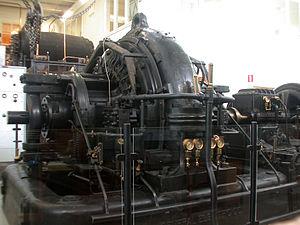
L'histoire des techniques d'émission radio commence avec les premières expériences de Hertz, se poursuit avec les découvertes d'Édouard Branly, les travaux et essais de Guglielmo Marconi, de Camille Tissot, du général Gustave Ferrié et de quelques autres inventeurs. L'évolution des techniques d'émission, le perfectionnement des antennes et des systèmes de réception, l'utilisation de l'ensemble du spectre radioélectrique, permirent le développement de la radio sous toutes ses formes : radiodiffusion, transmissions maritimes, aériennes, militaires, ainsi que la radio d'amateur.
La télégraphie sans fil, également appelée TSF et radiotélégraphie permet d'écrire à distance en utilisant des ondes électromagnétiques.
Un alternateur d'Alexanderson est une machine électrique rotative inventée par Ernst Alexanderson pour produire un courant alternatif à haute fréquence — jusqu'à 100 kHz — destinée aux communications radioélectriques. Cet appareil est inscrit sur la liste des évènements importants de l'IEEE.